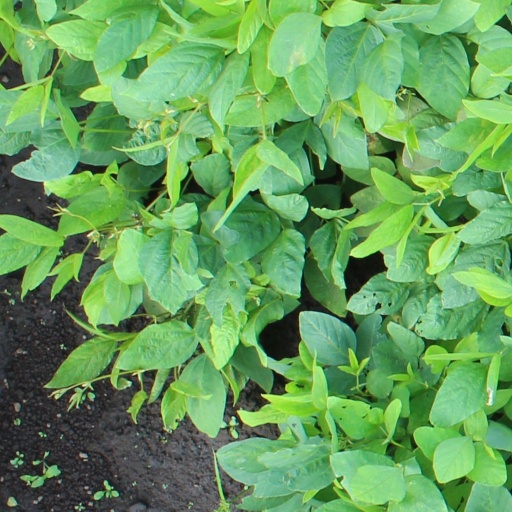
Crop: soybean